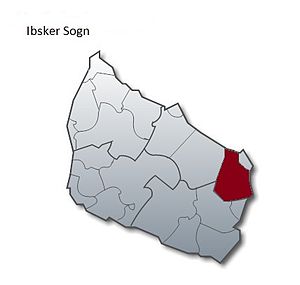
Ibsker Sogn
Ibsker sogn
Ibsker sogn
Ibsker Sogn er et sogn i Bornholms Provsti. Sognet ligger i Bornholms Regionskommune. Før 1. januar 2003 lå det i Nexø Kommune, og indtil Kommunalreformen i 1970 lå det i Øster Herred. I Ibsker Sogn ligger Sankt Ibs Kirke. Det østligste landområde på Bornholm ligger ude ved kysten sydøst for Nørremark.